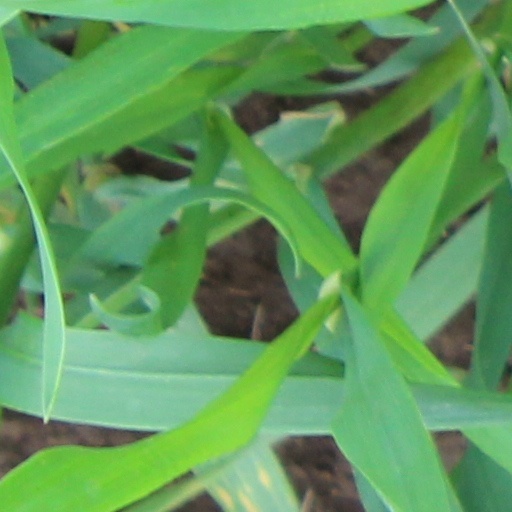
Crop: wheat